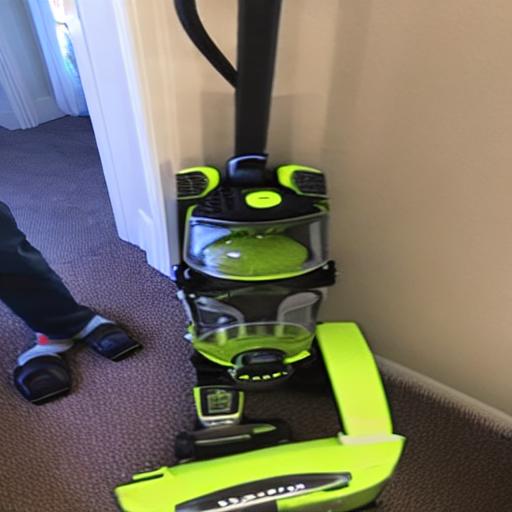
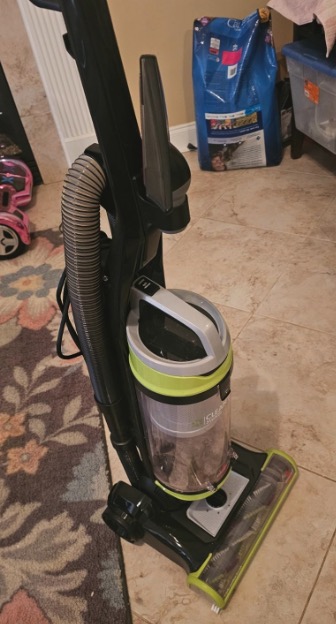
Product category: items_vacuum
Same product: no